2013 IndyCar Series

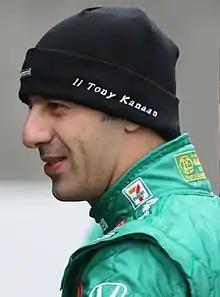
Tony Kanaan won the 2013 Indianapolis 500 after 11 previous attempts.

The 2013 IZOD IndyCar Series was the 18th season of the IndyCar Series and the 102nd season of American open wheel racing. Its premier event was the 97th Indianapolis 500 held on Sunday, May 26. The 2013 season was the second to feature the Dallara DW12 chassis. Ryan Hunter-Reay entered the season as the defending drivers' champion. Chevrolet entered as the defending Manufacturers' Cup champion.